Louis Rwagasore

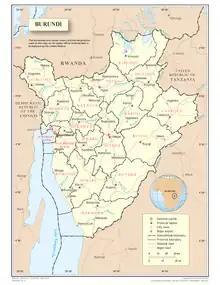
2016 map of Burundi

Rwagasore participated in the independence celebrations of the Republic of the Congo in June 1960. As civil order broke down and the Congo fell into crisis, he released a joint communique with rival politician Joseph Biroli on 15 July, appealing for calm and racial harmony, saying Urundi had "the unique chance ... to create in the heart of Africa an island of peace, tranquility and prosperity." In anticipation of Urundi's first municipal elections in November 1960, he issued circulars which called for people to "shake off foreign domination and slavery". Shortly before the contests were held, the administration placed Rwagasore under house arrest on 27 October with the pretext that he was violating a previous agreement by Urundian political parties stipulating that persons within two degrees of familial relationship to the Mwami be barred from political activity. It further accused him of possessing "seditious" pamphlets.